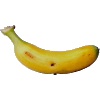
Label: Banana Lady Finger 1